Otsego Lake (New York)

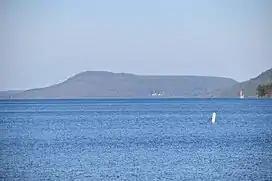
Looking north from boat launch with Mount Wellington in the background

Three Mile Point is a public swimming beach located three miles from Cooperstown along the western shore of the lake accessible via State Highway 80. It is open June through August and offers changing rooms, a picnic area, and a pavilion. Another swimming area is Fairy Springs and is located one mile of Cooperstown along the eastern shore of the lake accessible via County Road 31. It is open May through September and offers changing rooms, a picnic area, and a pavilion. Another swimming area, Public Landing, is at the northern end of the lake located at the end of Public Landing Road. This swimming area is only open to residents who live in the Town of Springfield and has changing rooms and a picnic area. Another area is Glimmerglass State Park, which is located at the north end of the lake and is accessed by County Route 31. It offers a beach, many picnic areas and a few pavilions.